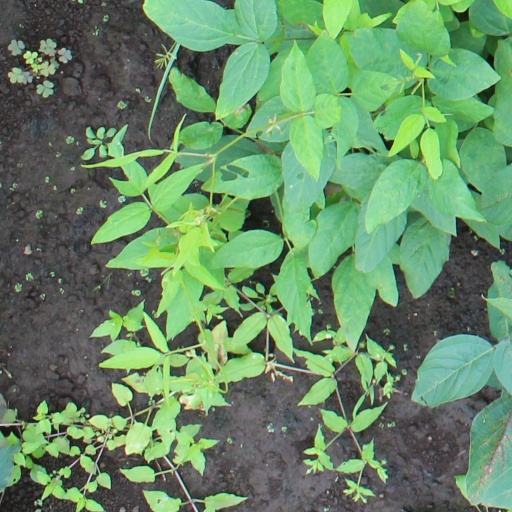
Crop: soybean